Roman–Iranian relations

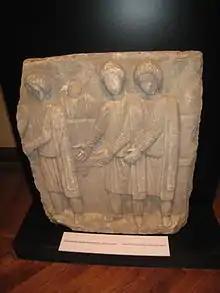
Sasanian embassy to Byzantine Empire, stone relief in Istanbul Archaeological Museums, Turkey

In the 2nd century CE, the balance of power shifted emphatically in favour of the Romans. A series of invasions repeatedly overran Mesopotamia and sacked the Parthian capital of Ctesiphon, made substantial territorial gains in northern Mesopotamia and benefited from the manipulation of frequent Parthian dynastic civil wars, which eventually undermined the Parthian state.